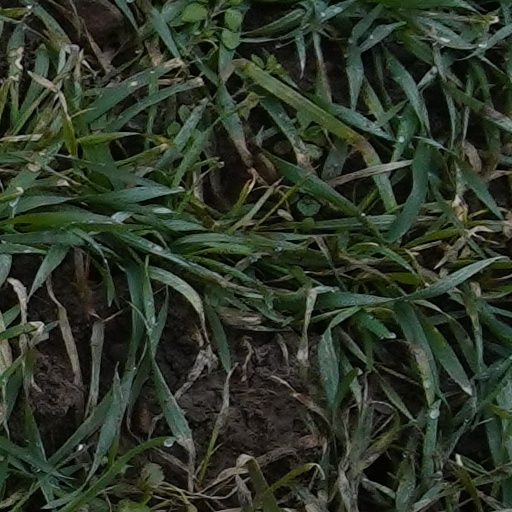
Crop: wheat